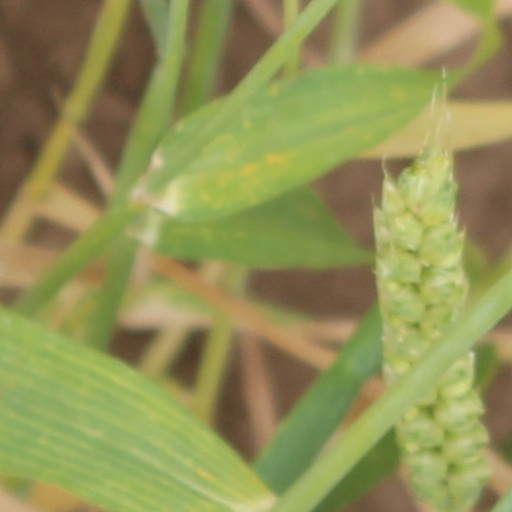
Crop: wheat